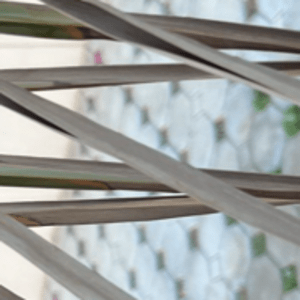
Label: Potassium Deficiency